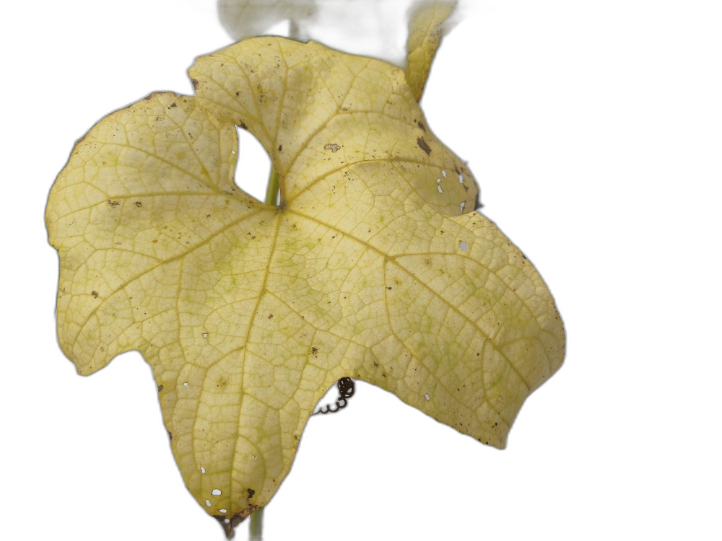
Crop: Zucchini
Label: Dry_Leaf